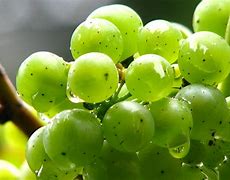
Label: Grapes